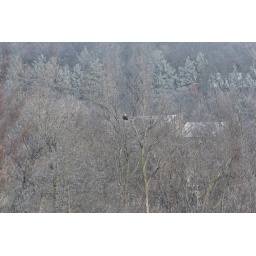
Eagle in a tree across the river